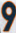
Number: 9